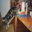
Label: cat